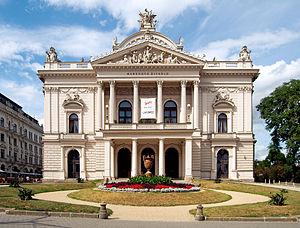
Le Théâtre national de Brno est le principal théâtre de la ville tchèque de Brno. Il fut fondé en 1884 sur le modèle du Théâtre national de Prague.